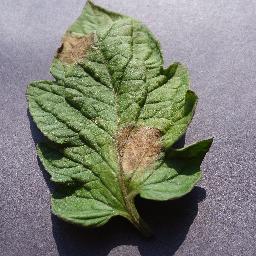
Label: Tomato___Late_blight